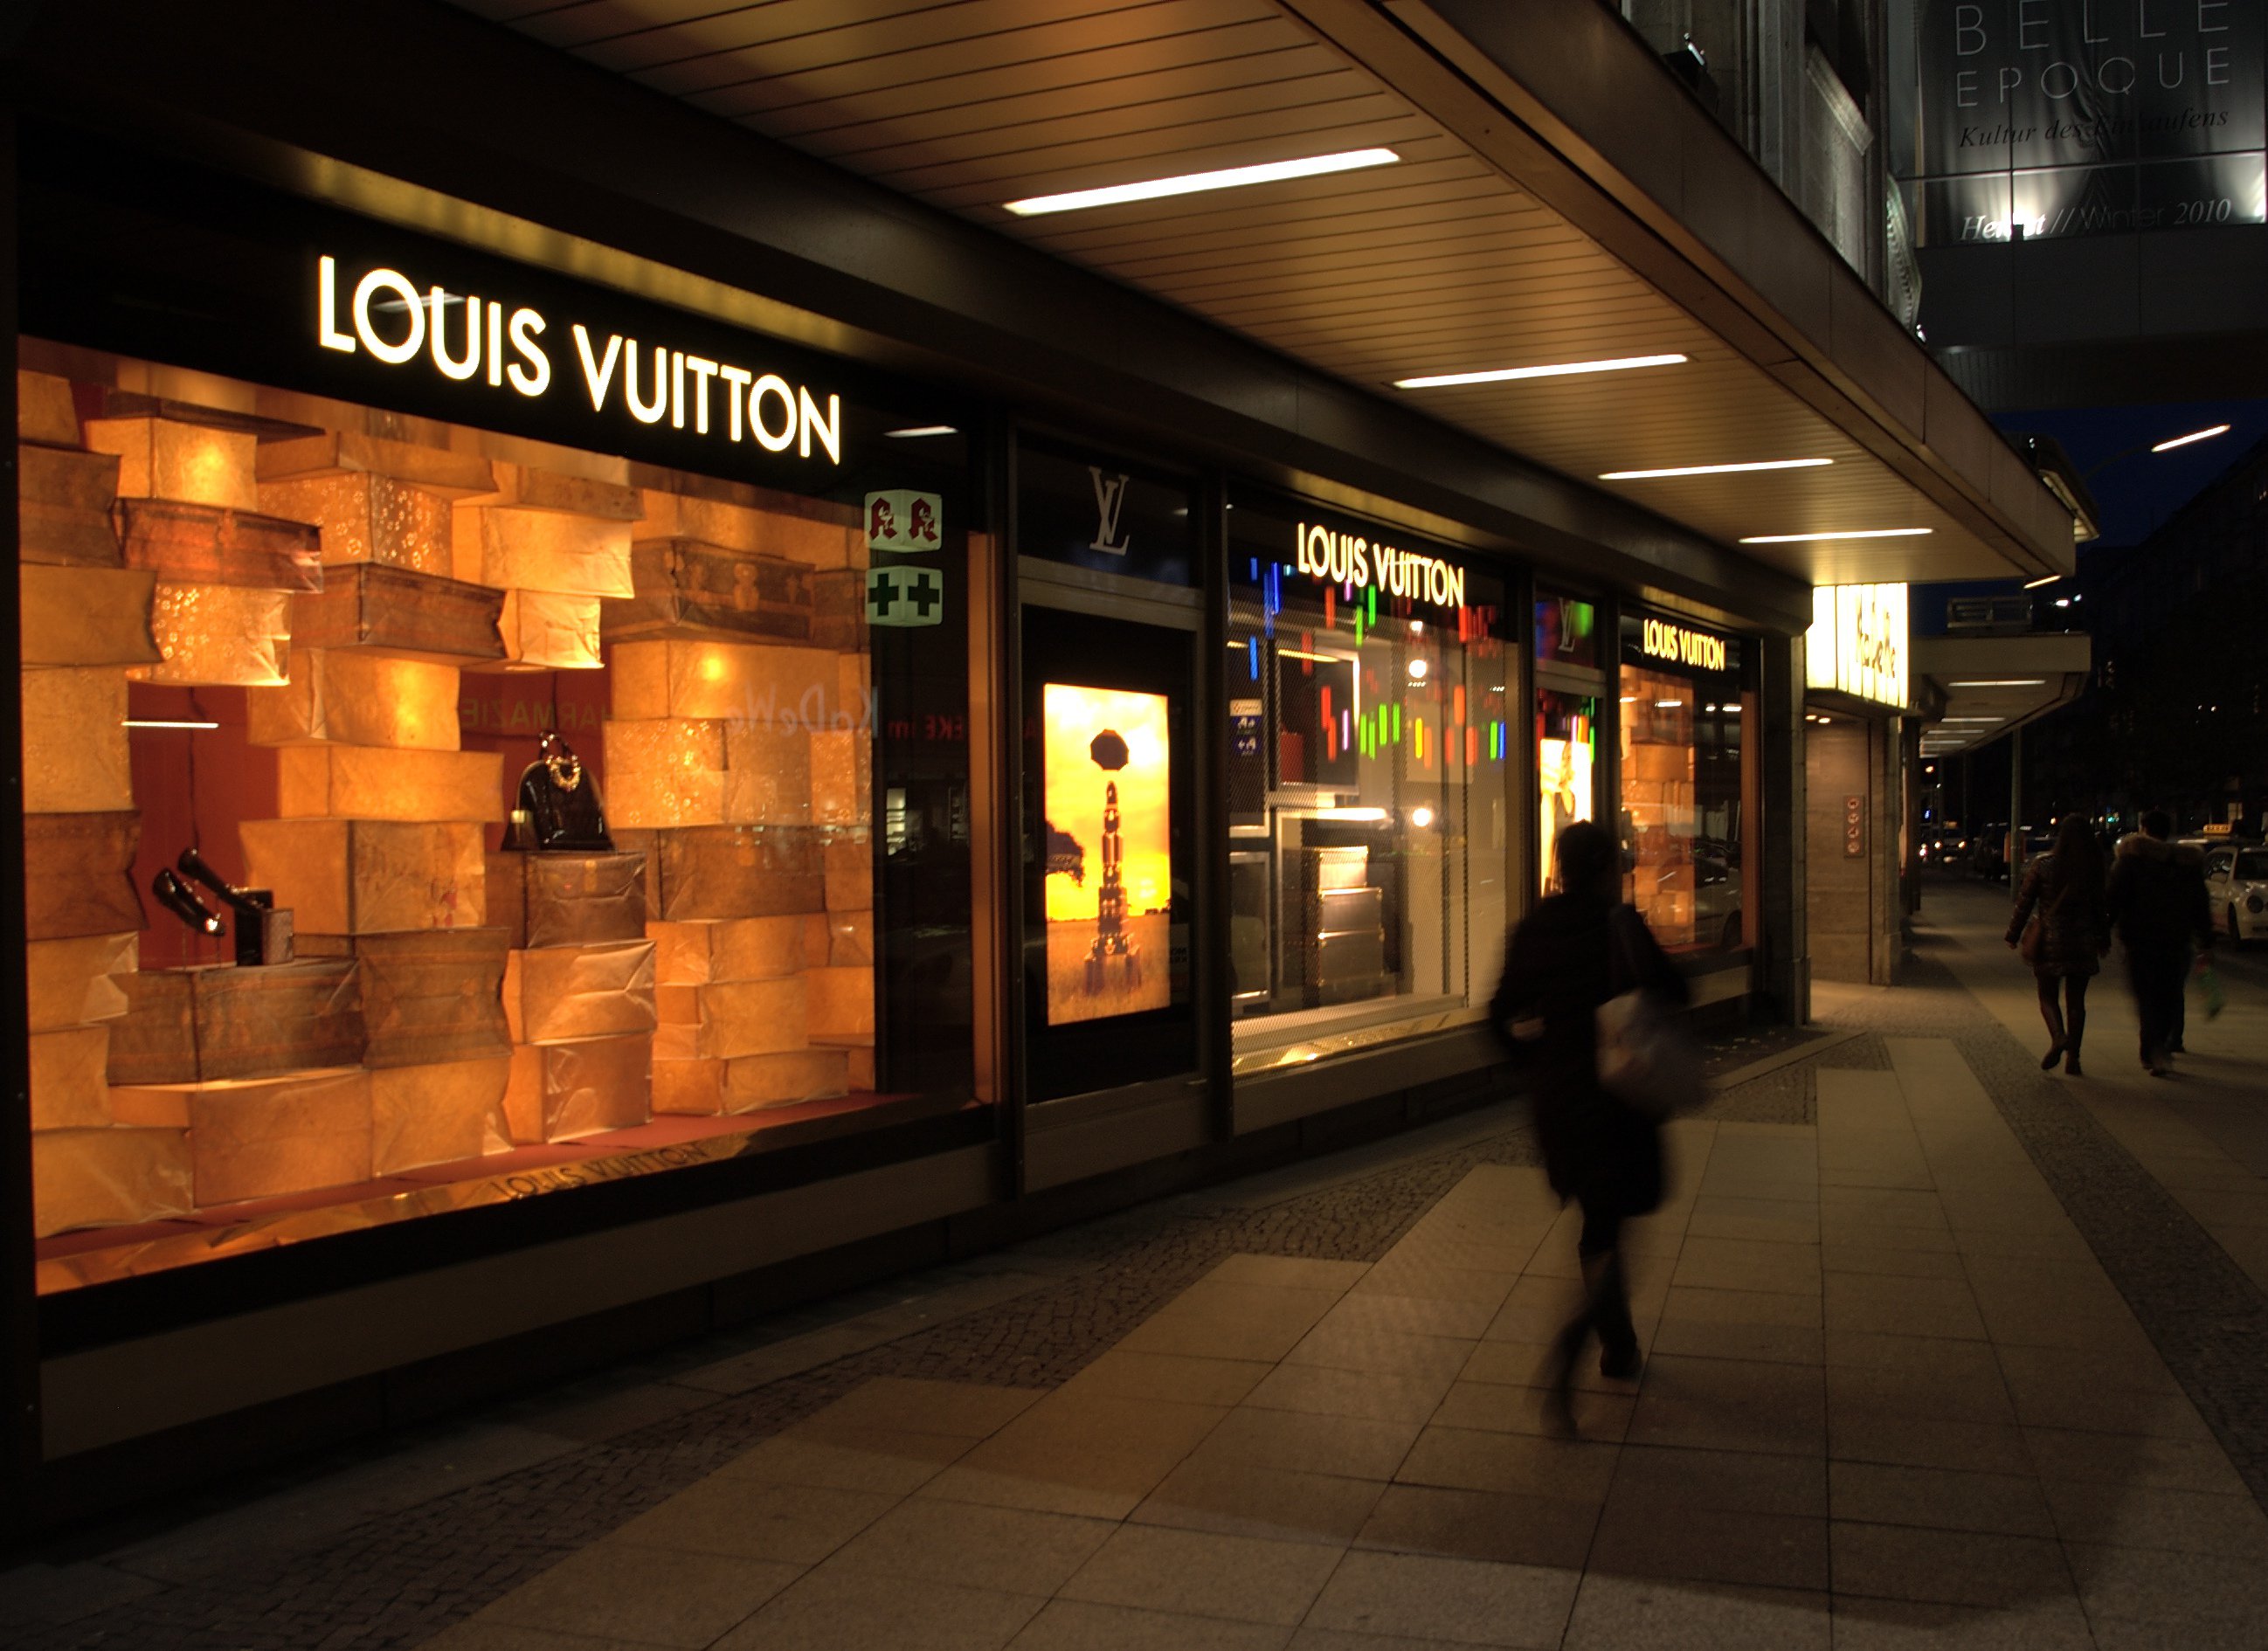
street, night, building, transport, evening, shopping, public transport, interior design, infrastructure, rawtherapee, germany, deutschland, berlin, pentax, tourist attraction, 20mm, 2010, abends, lenstagged, steffenzahn, k100d, justpentax, iamflickr, cosina, voigtlander, skopar, colorskopar, cv20, colorskopar20mmf35slii, 20mmf35slii, voigtlander20mm, cv2035, skopar20mmf35, charlottenburg, retail, cosinavoigtl nder, cosinavoigtl ndercolorskopar20mmf35, voigtl nder20mmf35colorskoparslii, voigtl nder20mmf35, shopping mall, urban area